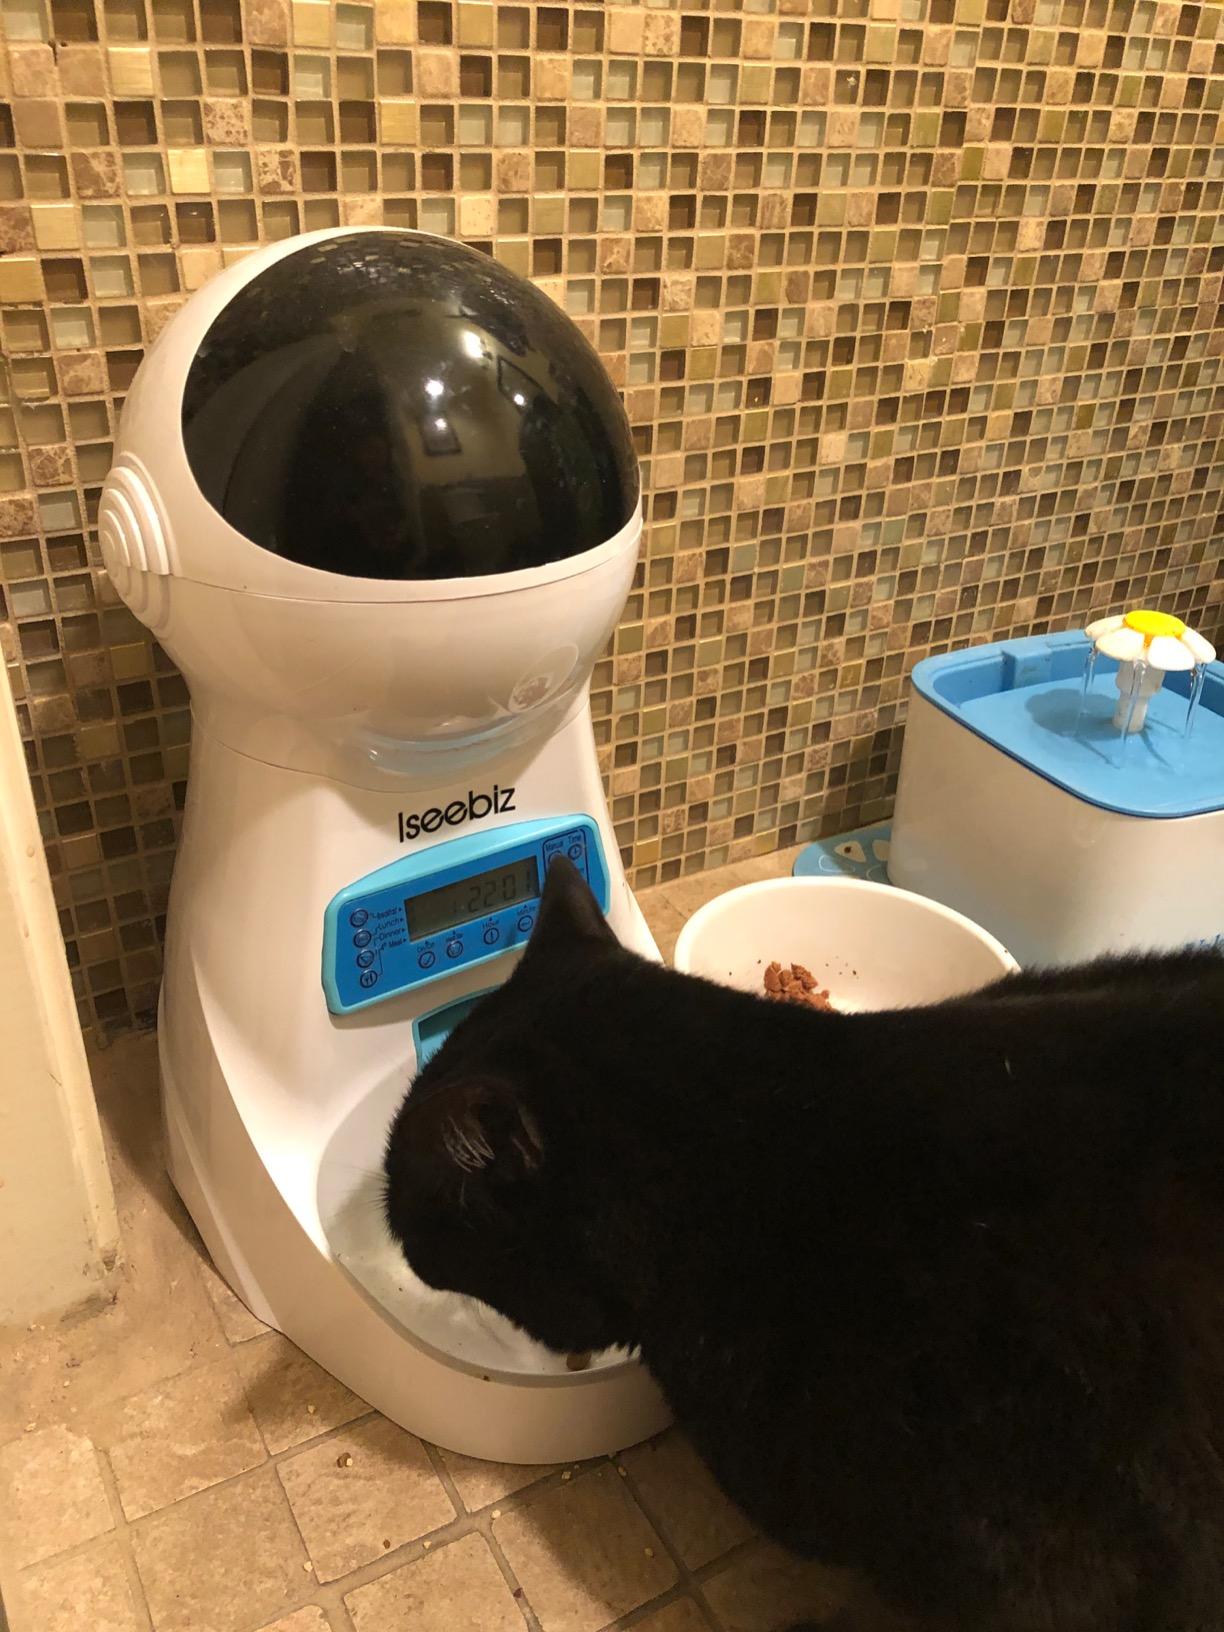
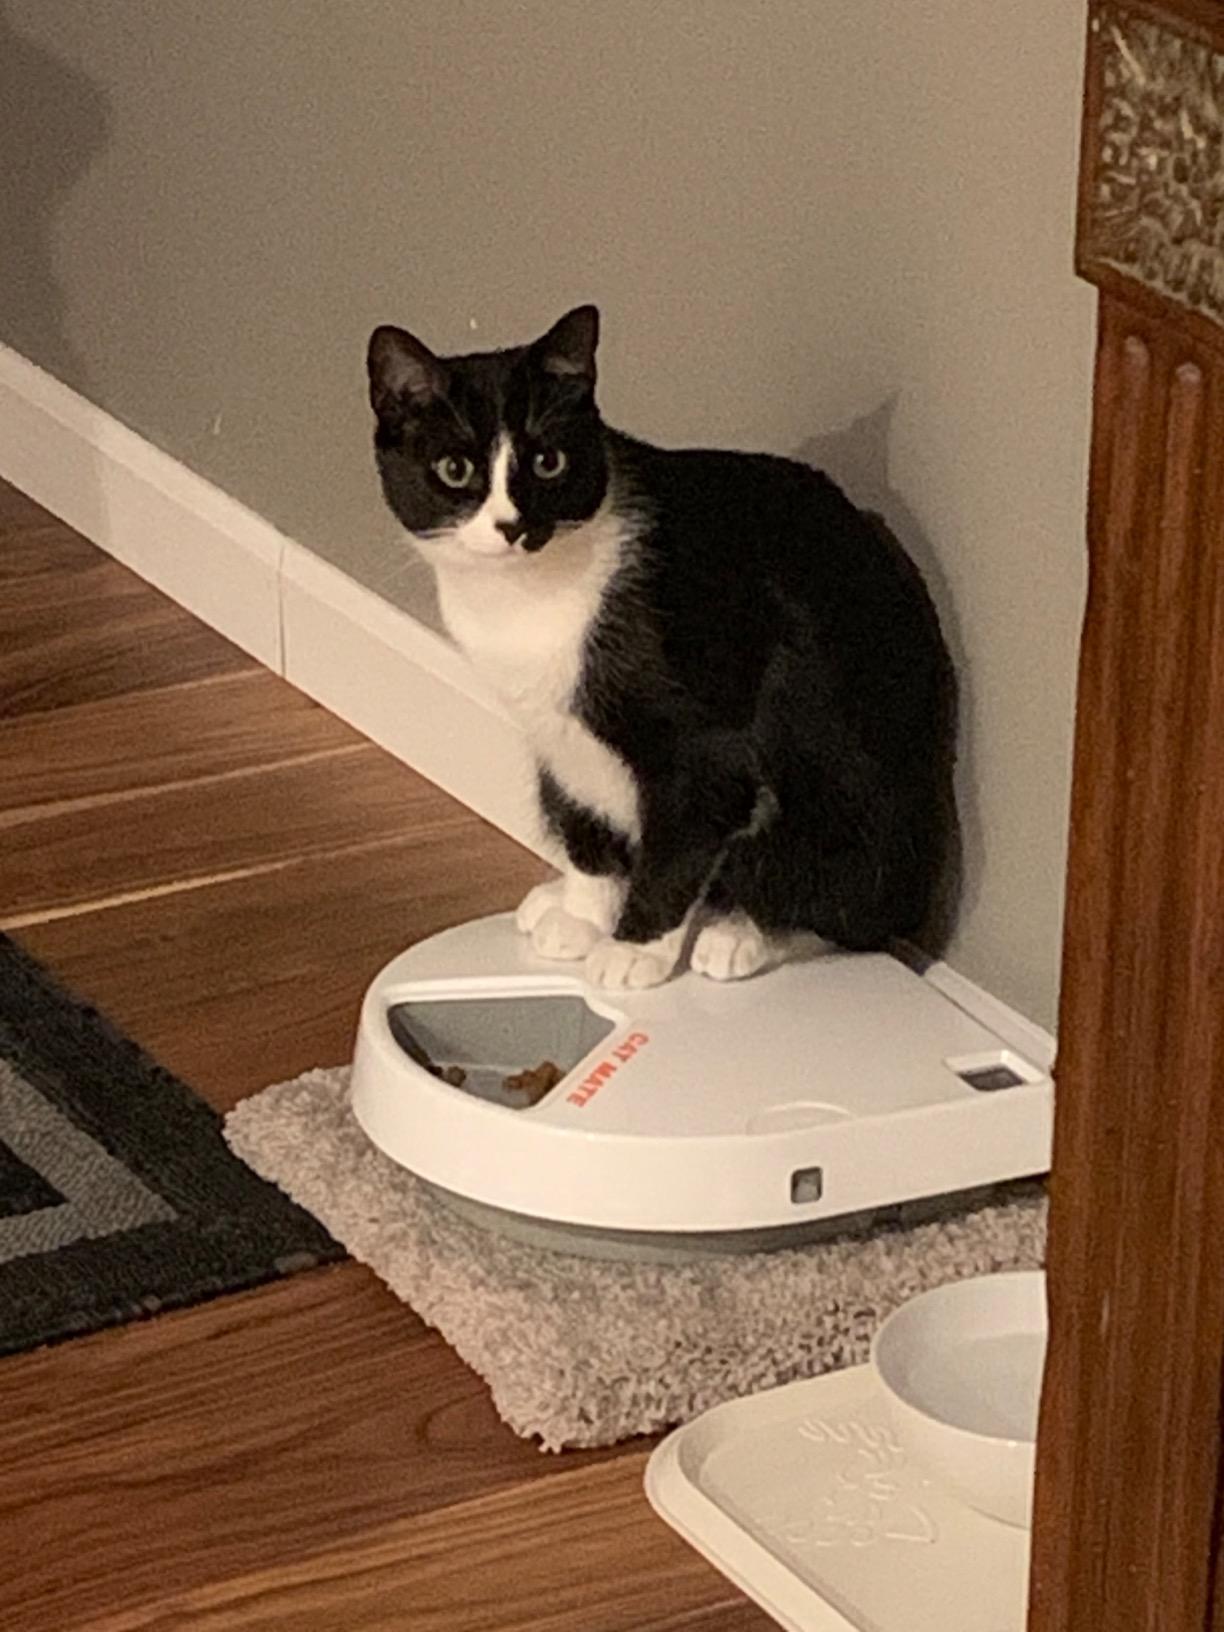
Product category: items_feeder
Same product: no